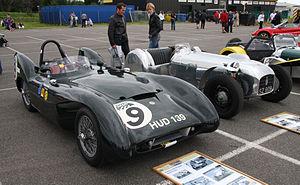
La Lotus Mark 9 est une voiture de piste conçue par le constructeur britannique Lotus, elle sera suivie par la Lotus Eleven.